Colne Engaine

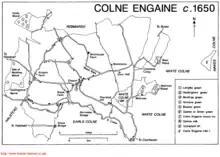
Colne Engaine c.1650

Previously the village had been known as Little Colne, and is recorded in the Domesday Book of 1086 as Parva Colun with 38 inhabitants, returning '[a] Man-at-arms from Walter the Deacon; Walter from Robert Malet. 2 mills, 3 beehives. 13 goats'. It is one of four villages named after the river (the others being Earls Colne, Wakes Colne, and White Colne). The parish contains the hamlet of Countess Cross. Evidence of Roman settlements have been found by the Church, and also at Knight's Farm, to the west of the village. The Sheriff's manor of Colne Engaine was purchased by John de Vere, 13th Earl of Oxford in 1508, in order to augment his adjacent Earls Colne manor.